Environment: real
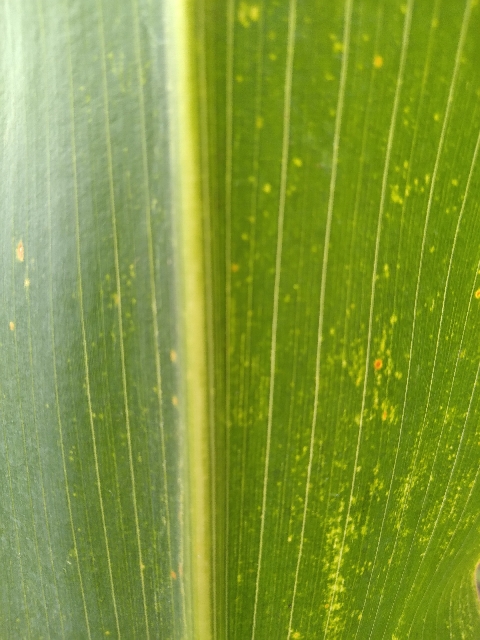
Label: lethal_necrosis